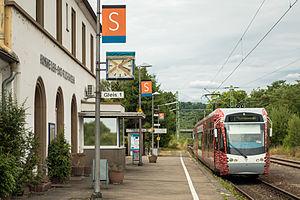
La gare de Hanweiler-Bad Rilchingen est une gare ferroviaire allemande de la ligne de Sarrebruck vers Sarreguemines. Elle est située sur le territoire de la commune de Kleinblittersdorf, dépendant de l'ortsteil de Rilchingen-Hanweiler, dans le land de la Sarre.